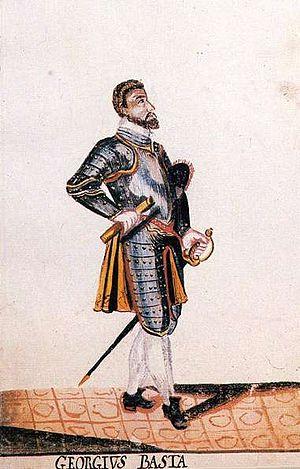
Le comte Giorgio Basta, en français Georges Basta, en allemand Georg von Basta, était un général du Saint-Empire romain germanique d’origine albanaise, gouverneur de Transylvanie de 1601 à 1604.